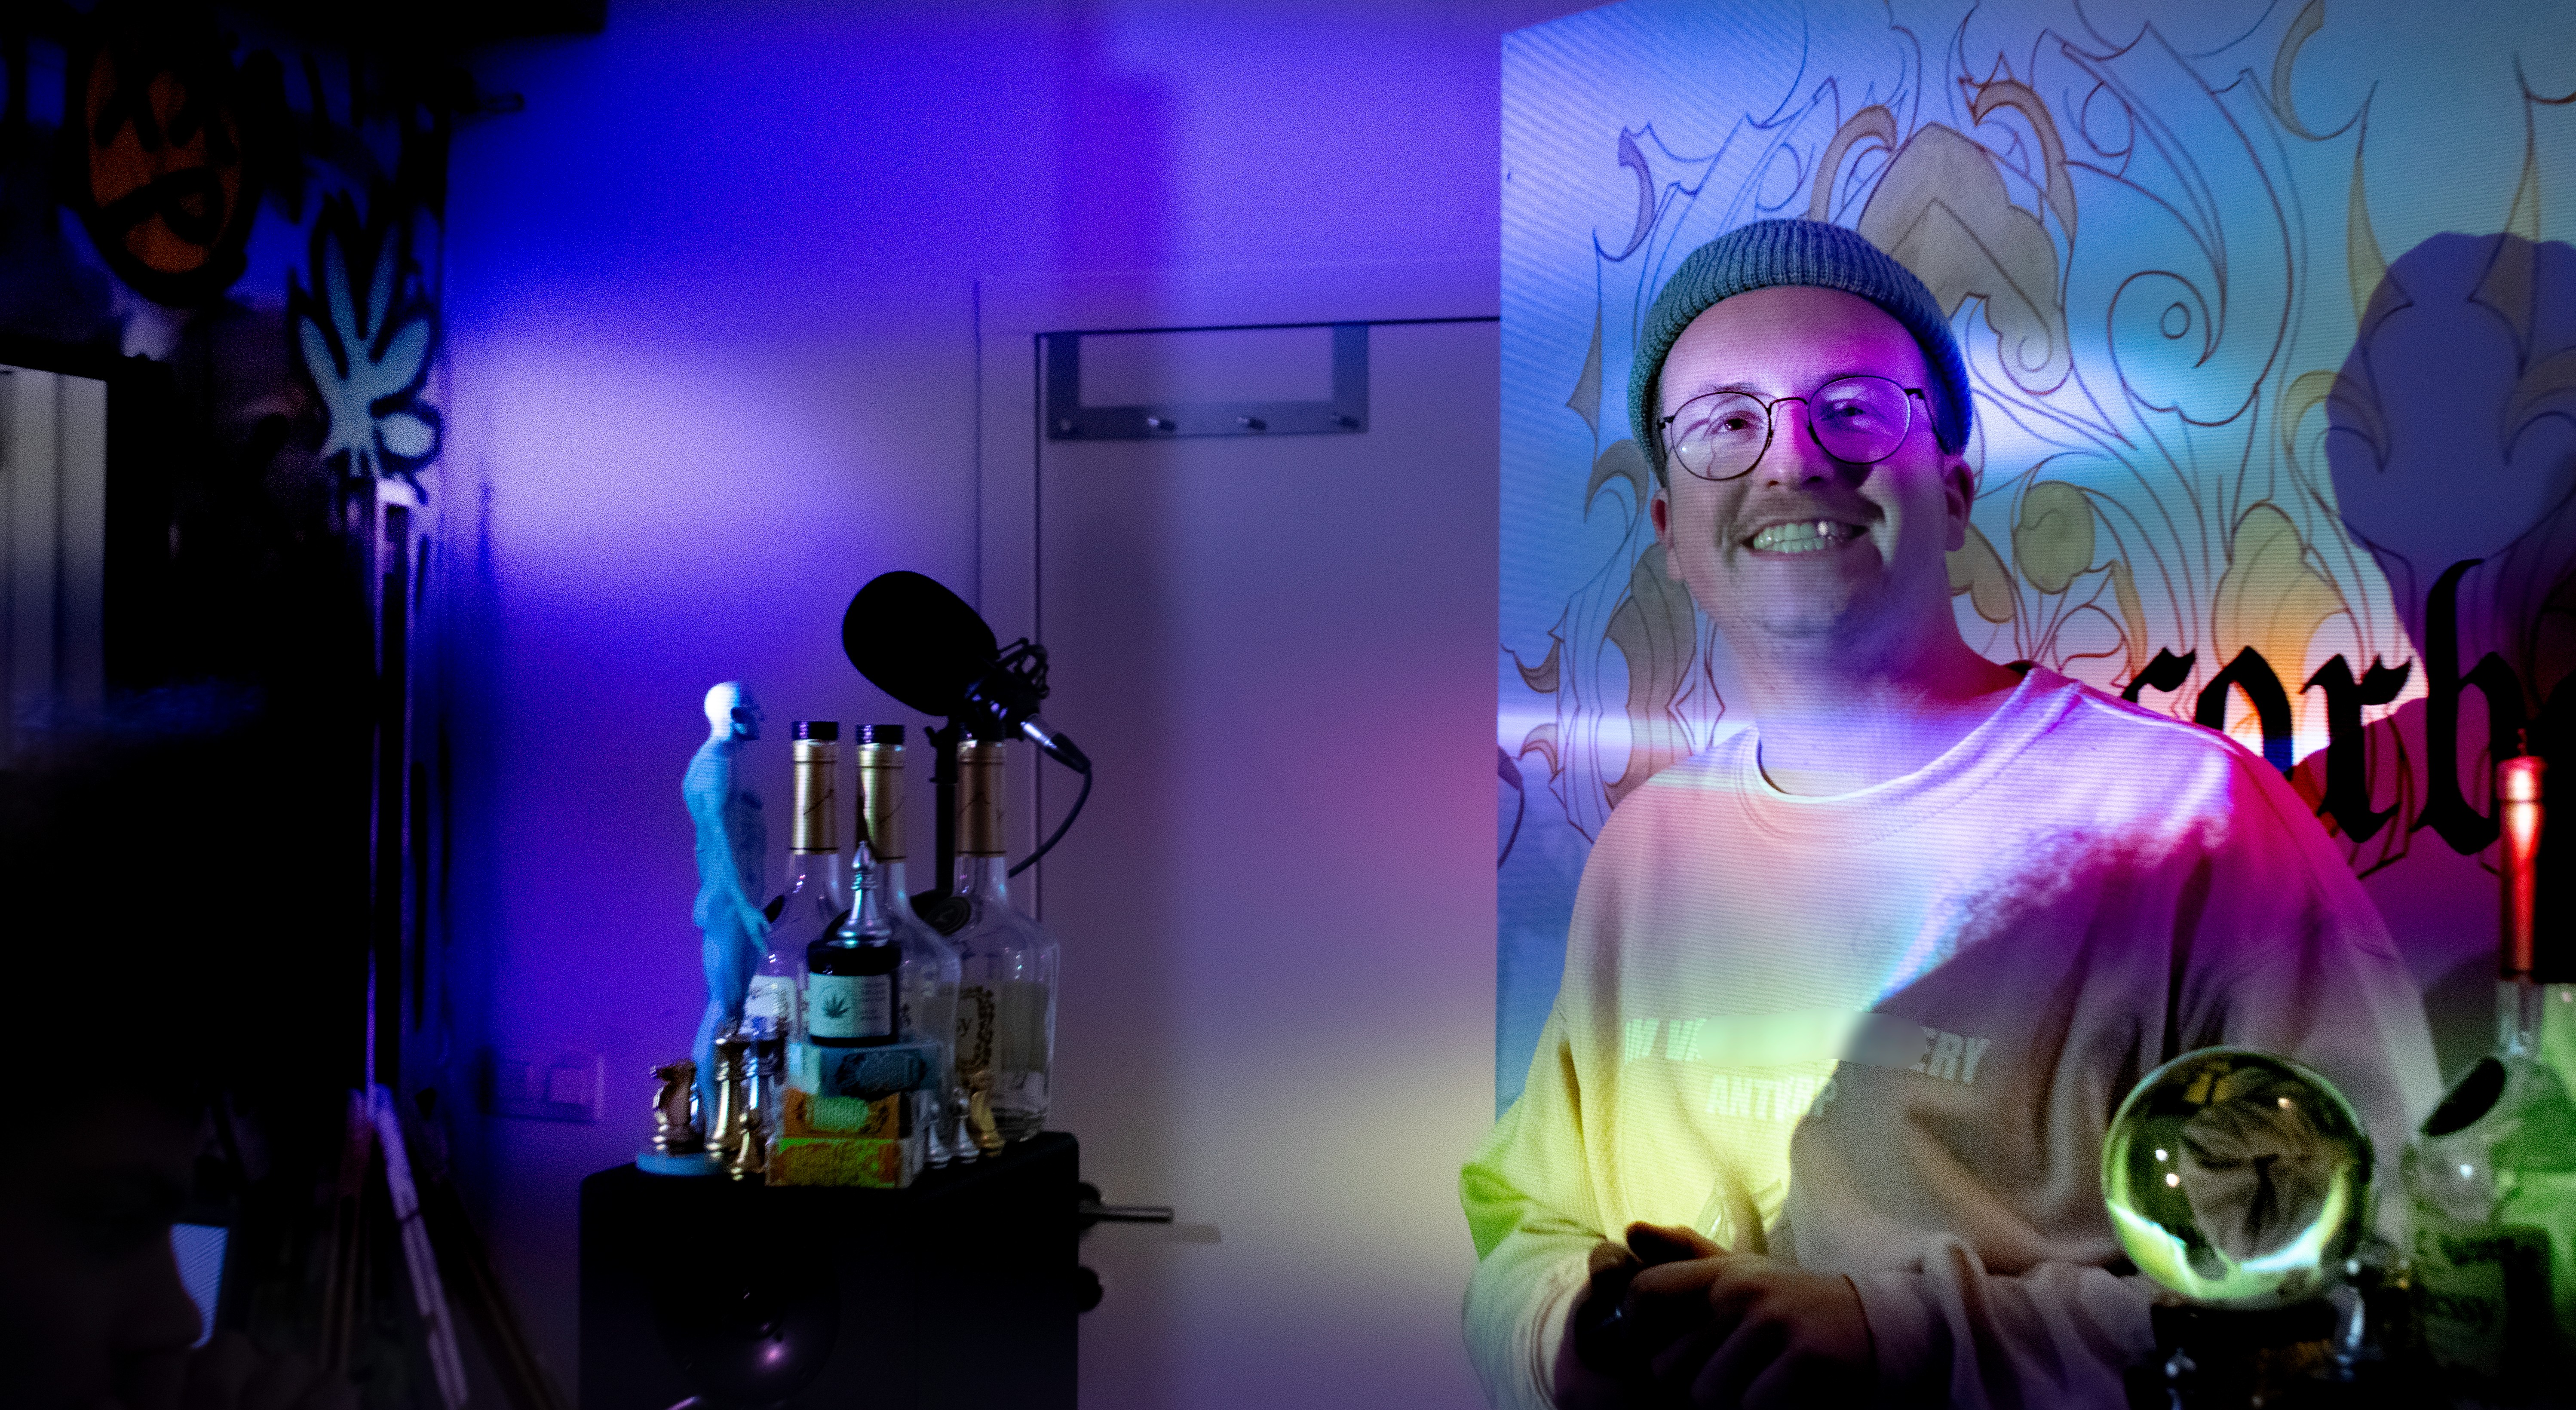
Brecht, Corbeel, illustration, art, work, photography, outside, inside, light, composition, national, nature, color, colour, design, popular, tree, france, belgium, germany, italy, brussels, Brecht Corbeel, decoration, props, concept art, photobashing, reference, blog, people, panda, purple, performance, lighting, organism, magenta, performance art, event, Visual effect lighting, electronics, performing arts, stage, plant